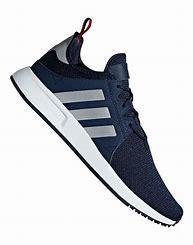
Brand: Adidas
Model: _plr